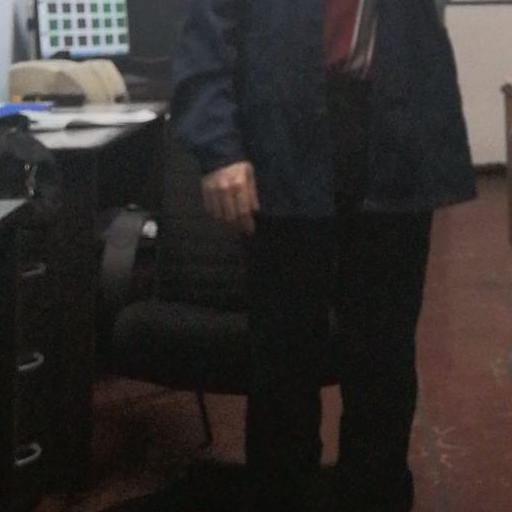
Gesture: no_gesture